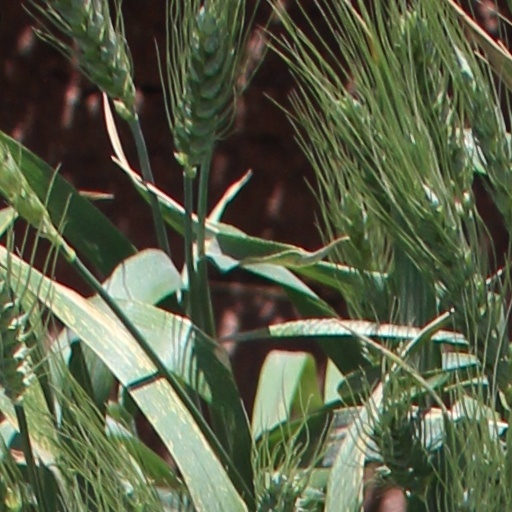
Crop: wheat